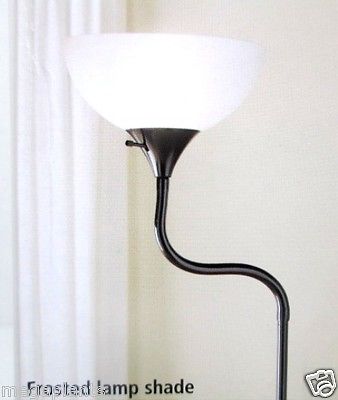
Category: lamp